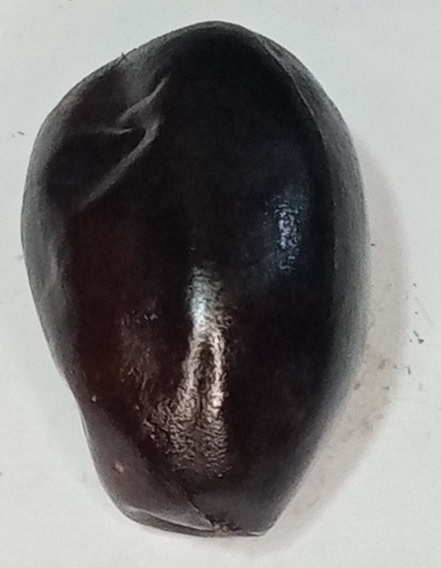
Variety: kupro
Size: large
Grade: grade-1